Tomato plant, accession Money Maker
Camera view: vertical (180 deg); turntable rotation: 0 degrees
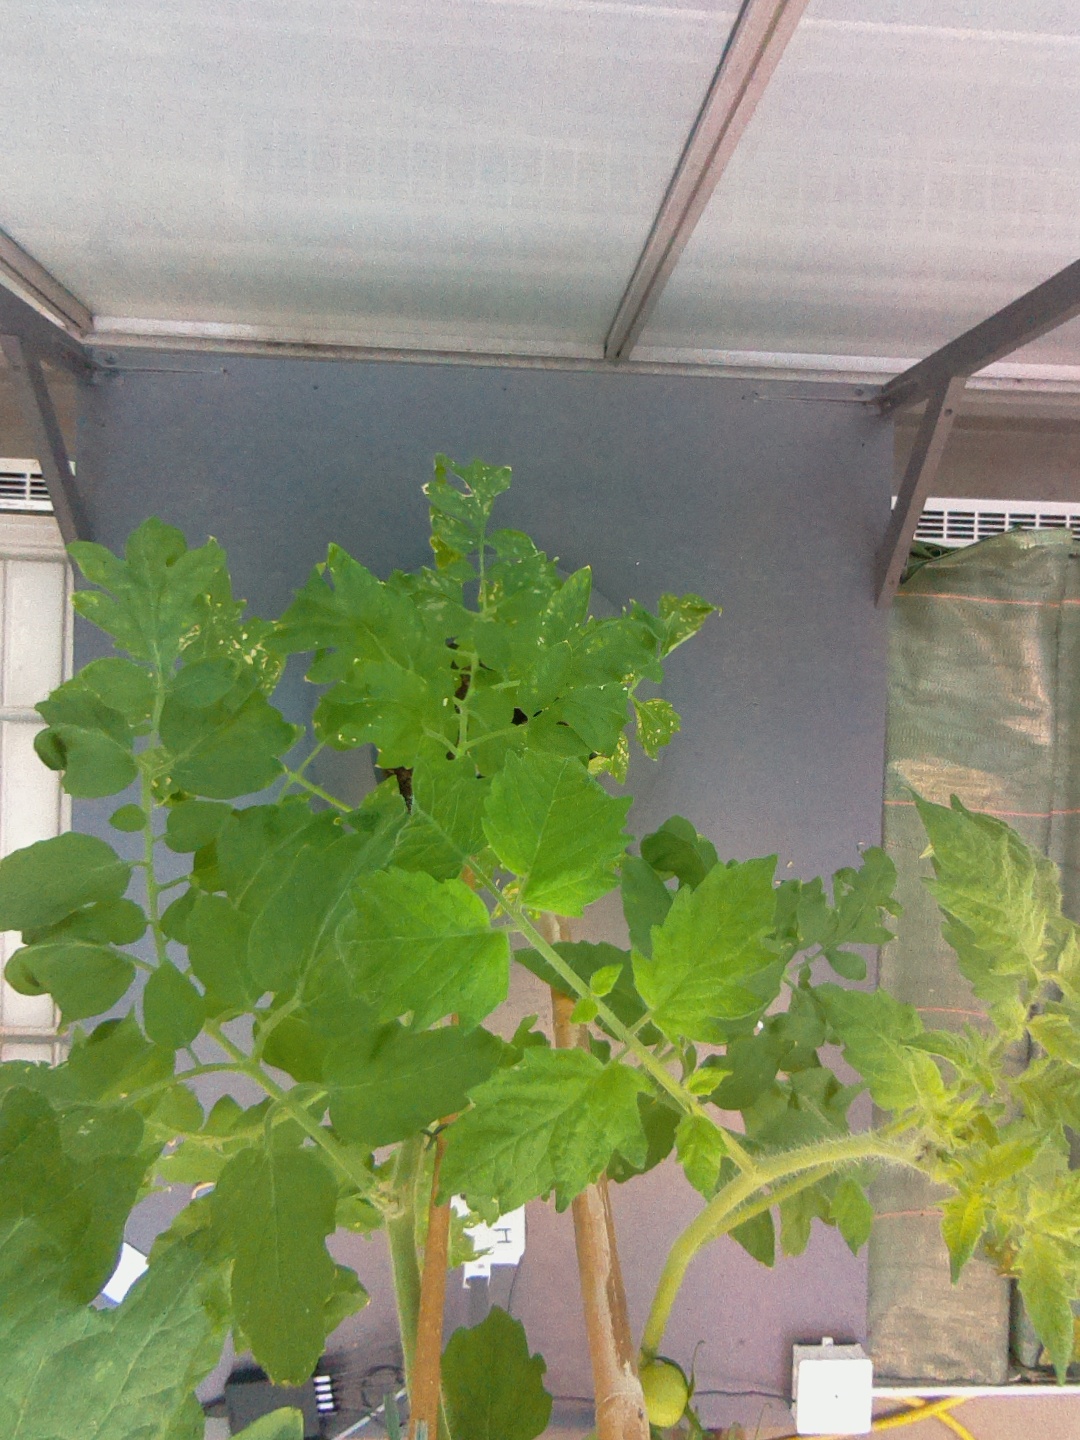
BBCH growth stage 72: 20%-30% of final fruit size